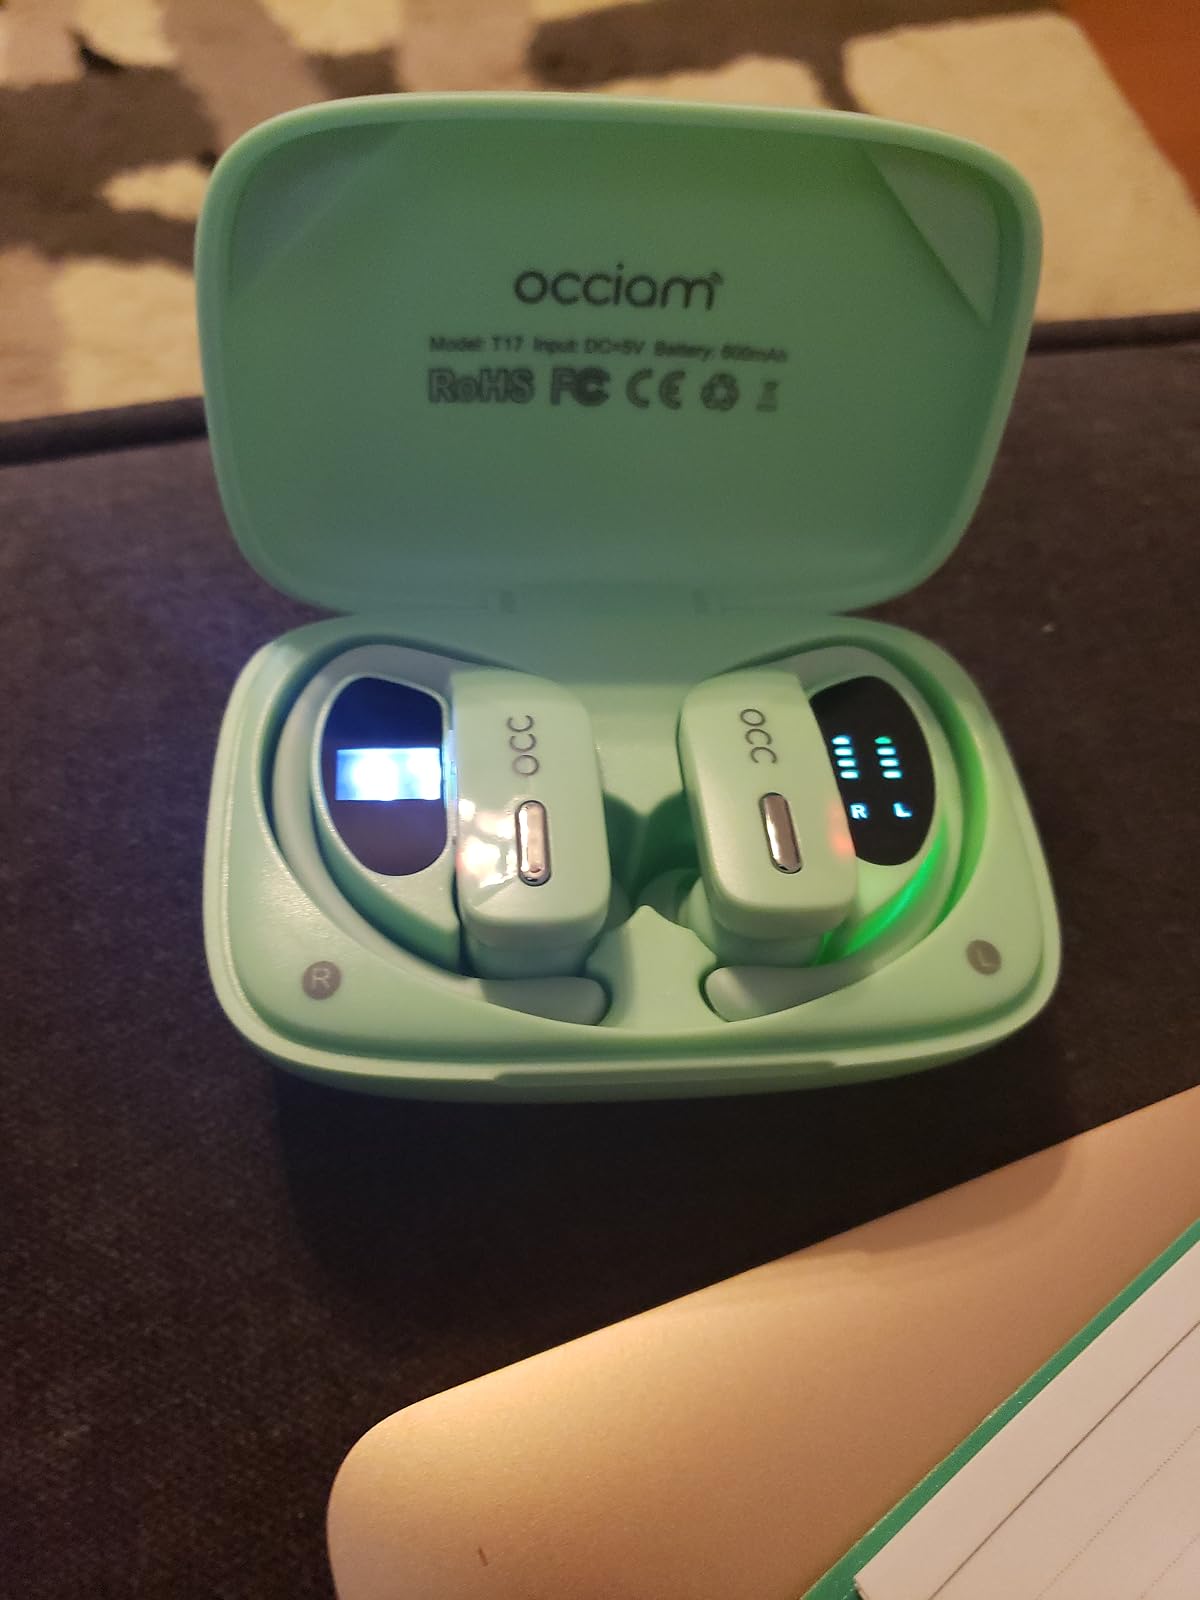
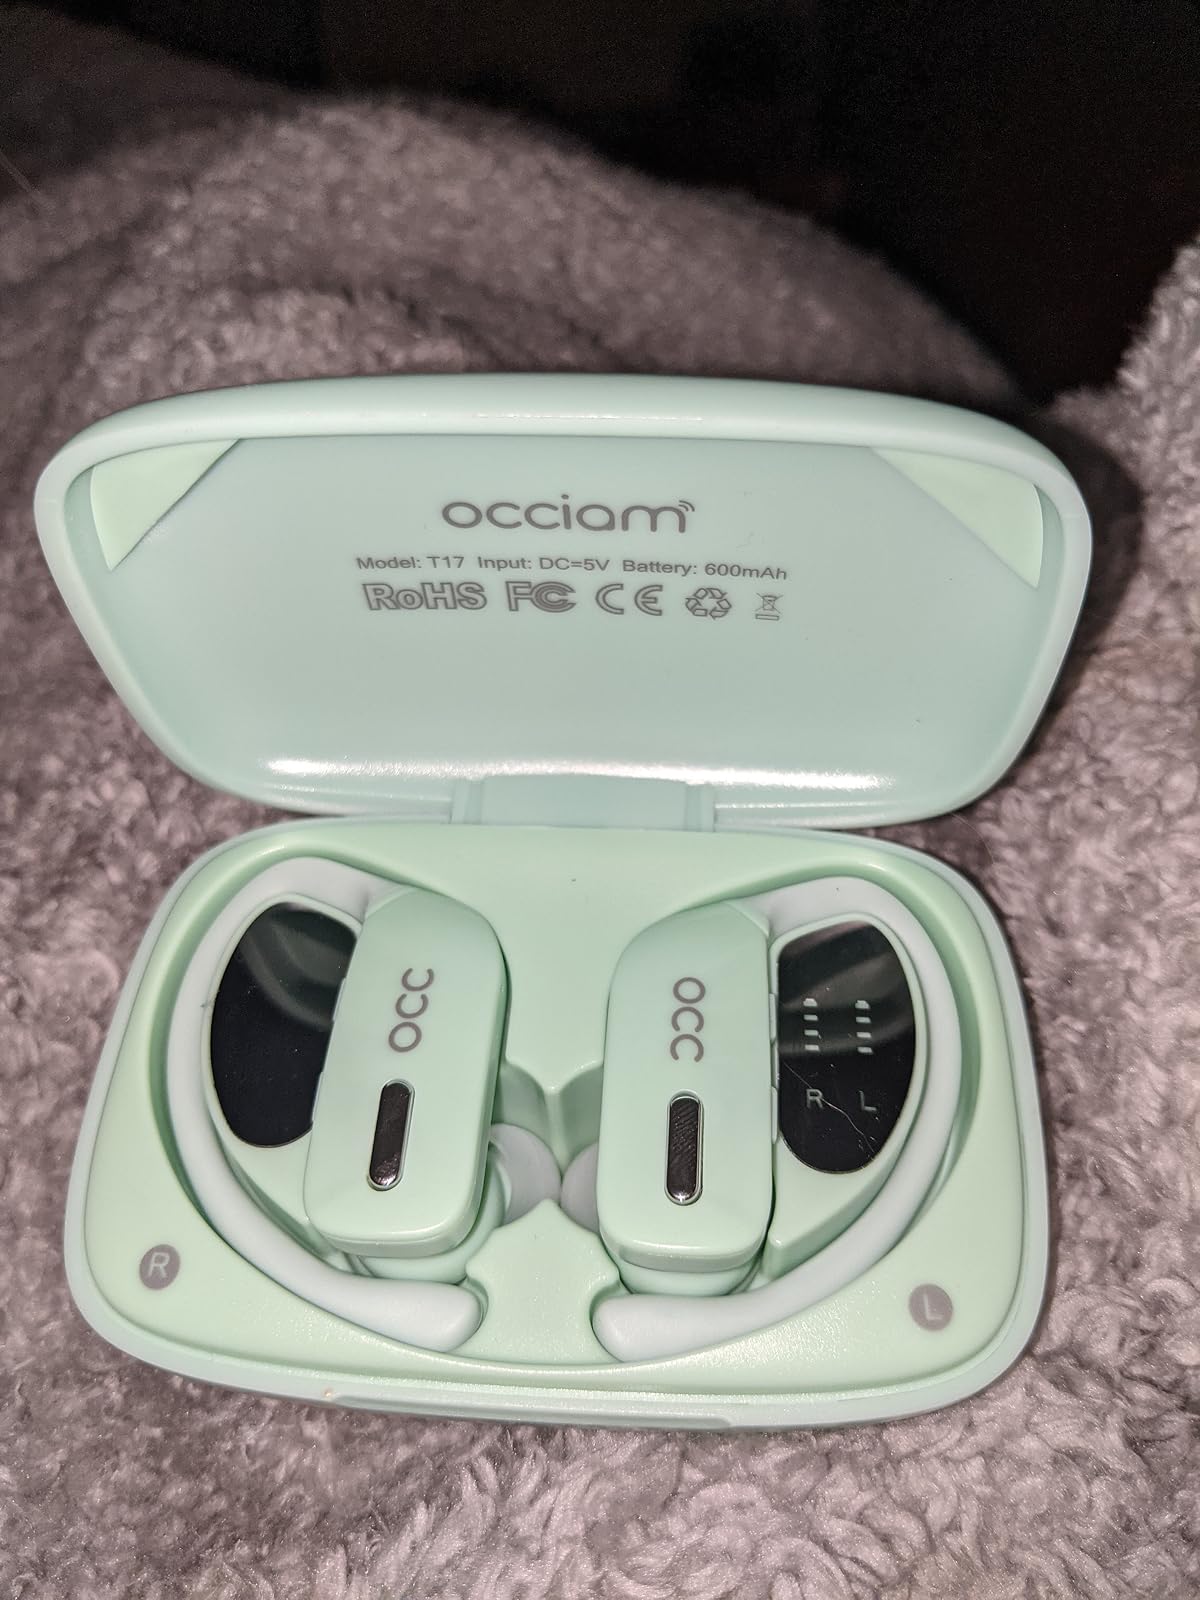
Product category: earbuds
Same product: yes